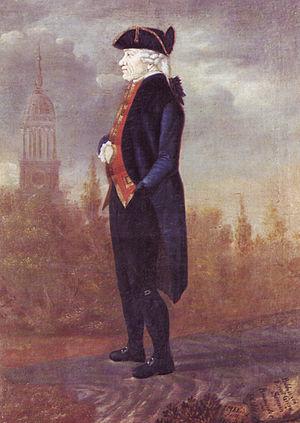
Ernst Georg Sonnin, né le 10 juin 1713 à Quitzow et mort le 8 juillet 1794 à Hambourg, est un architecte baroque et ingénieur brandebourgeois.